Stucco decoration in Islamic architecture

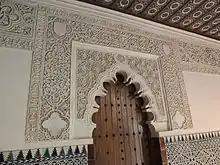
Mudéjar stucco decoration in the Royal Convent of Santa Clara in Tordesillas, Spain (14th century)

As Christian kingdoms progressively conquered the Iberian Peninsula, they continued to use the Islamic style, or "Mudéjar" style, in many of their new buildings. Moorish or Islamic-style plasterwork is found, for example, in 14th-century Castilian architecture such as the palace of Pedro I in the Alcázar of Seville, the Royal Convent of Santa Clara in Tordesillas (former palace of Alfonso XI), and the Jewish Synagogue of El Tránsito in Toledo. In these examples, Christian inscriptions and Castilian heraldry are also included against backgrounds of traditional Islamic arabesque and geometric motifs. An important tradition of decorative plasterwork grew in Toledo, which fell to Castilian control in 1085. Many examples of Mudéjar plasterwork throughout Castile can be attributed to craftsmen from this city. From the 11th century to the mid-14th century, such plasterwork continued to be dominated by motifs of Islamic origin that are similar to contemporary Almoravid, Almohad, or Nasrid art. After the mid-14th century, other motifs were added to this repertoire, such as vine and oak leaves inspired by Gothic art and, later, figures of people and animals.